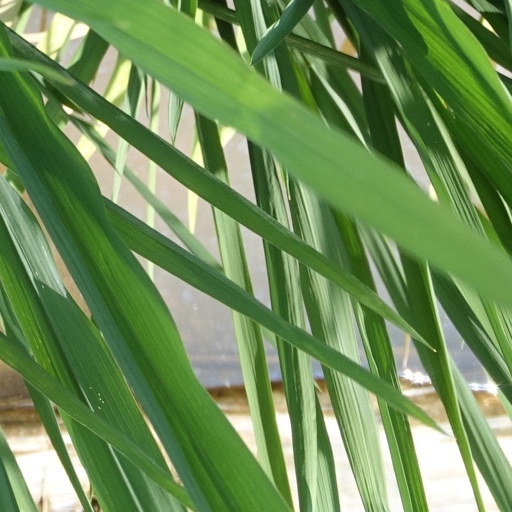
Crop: rice